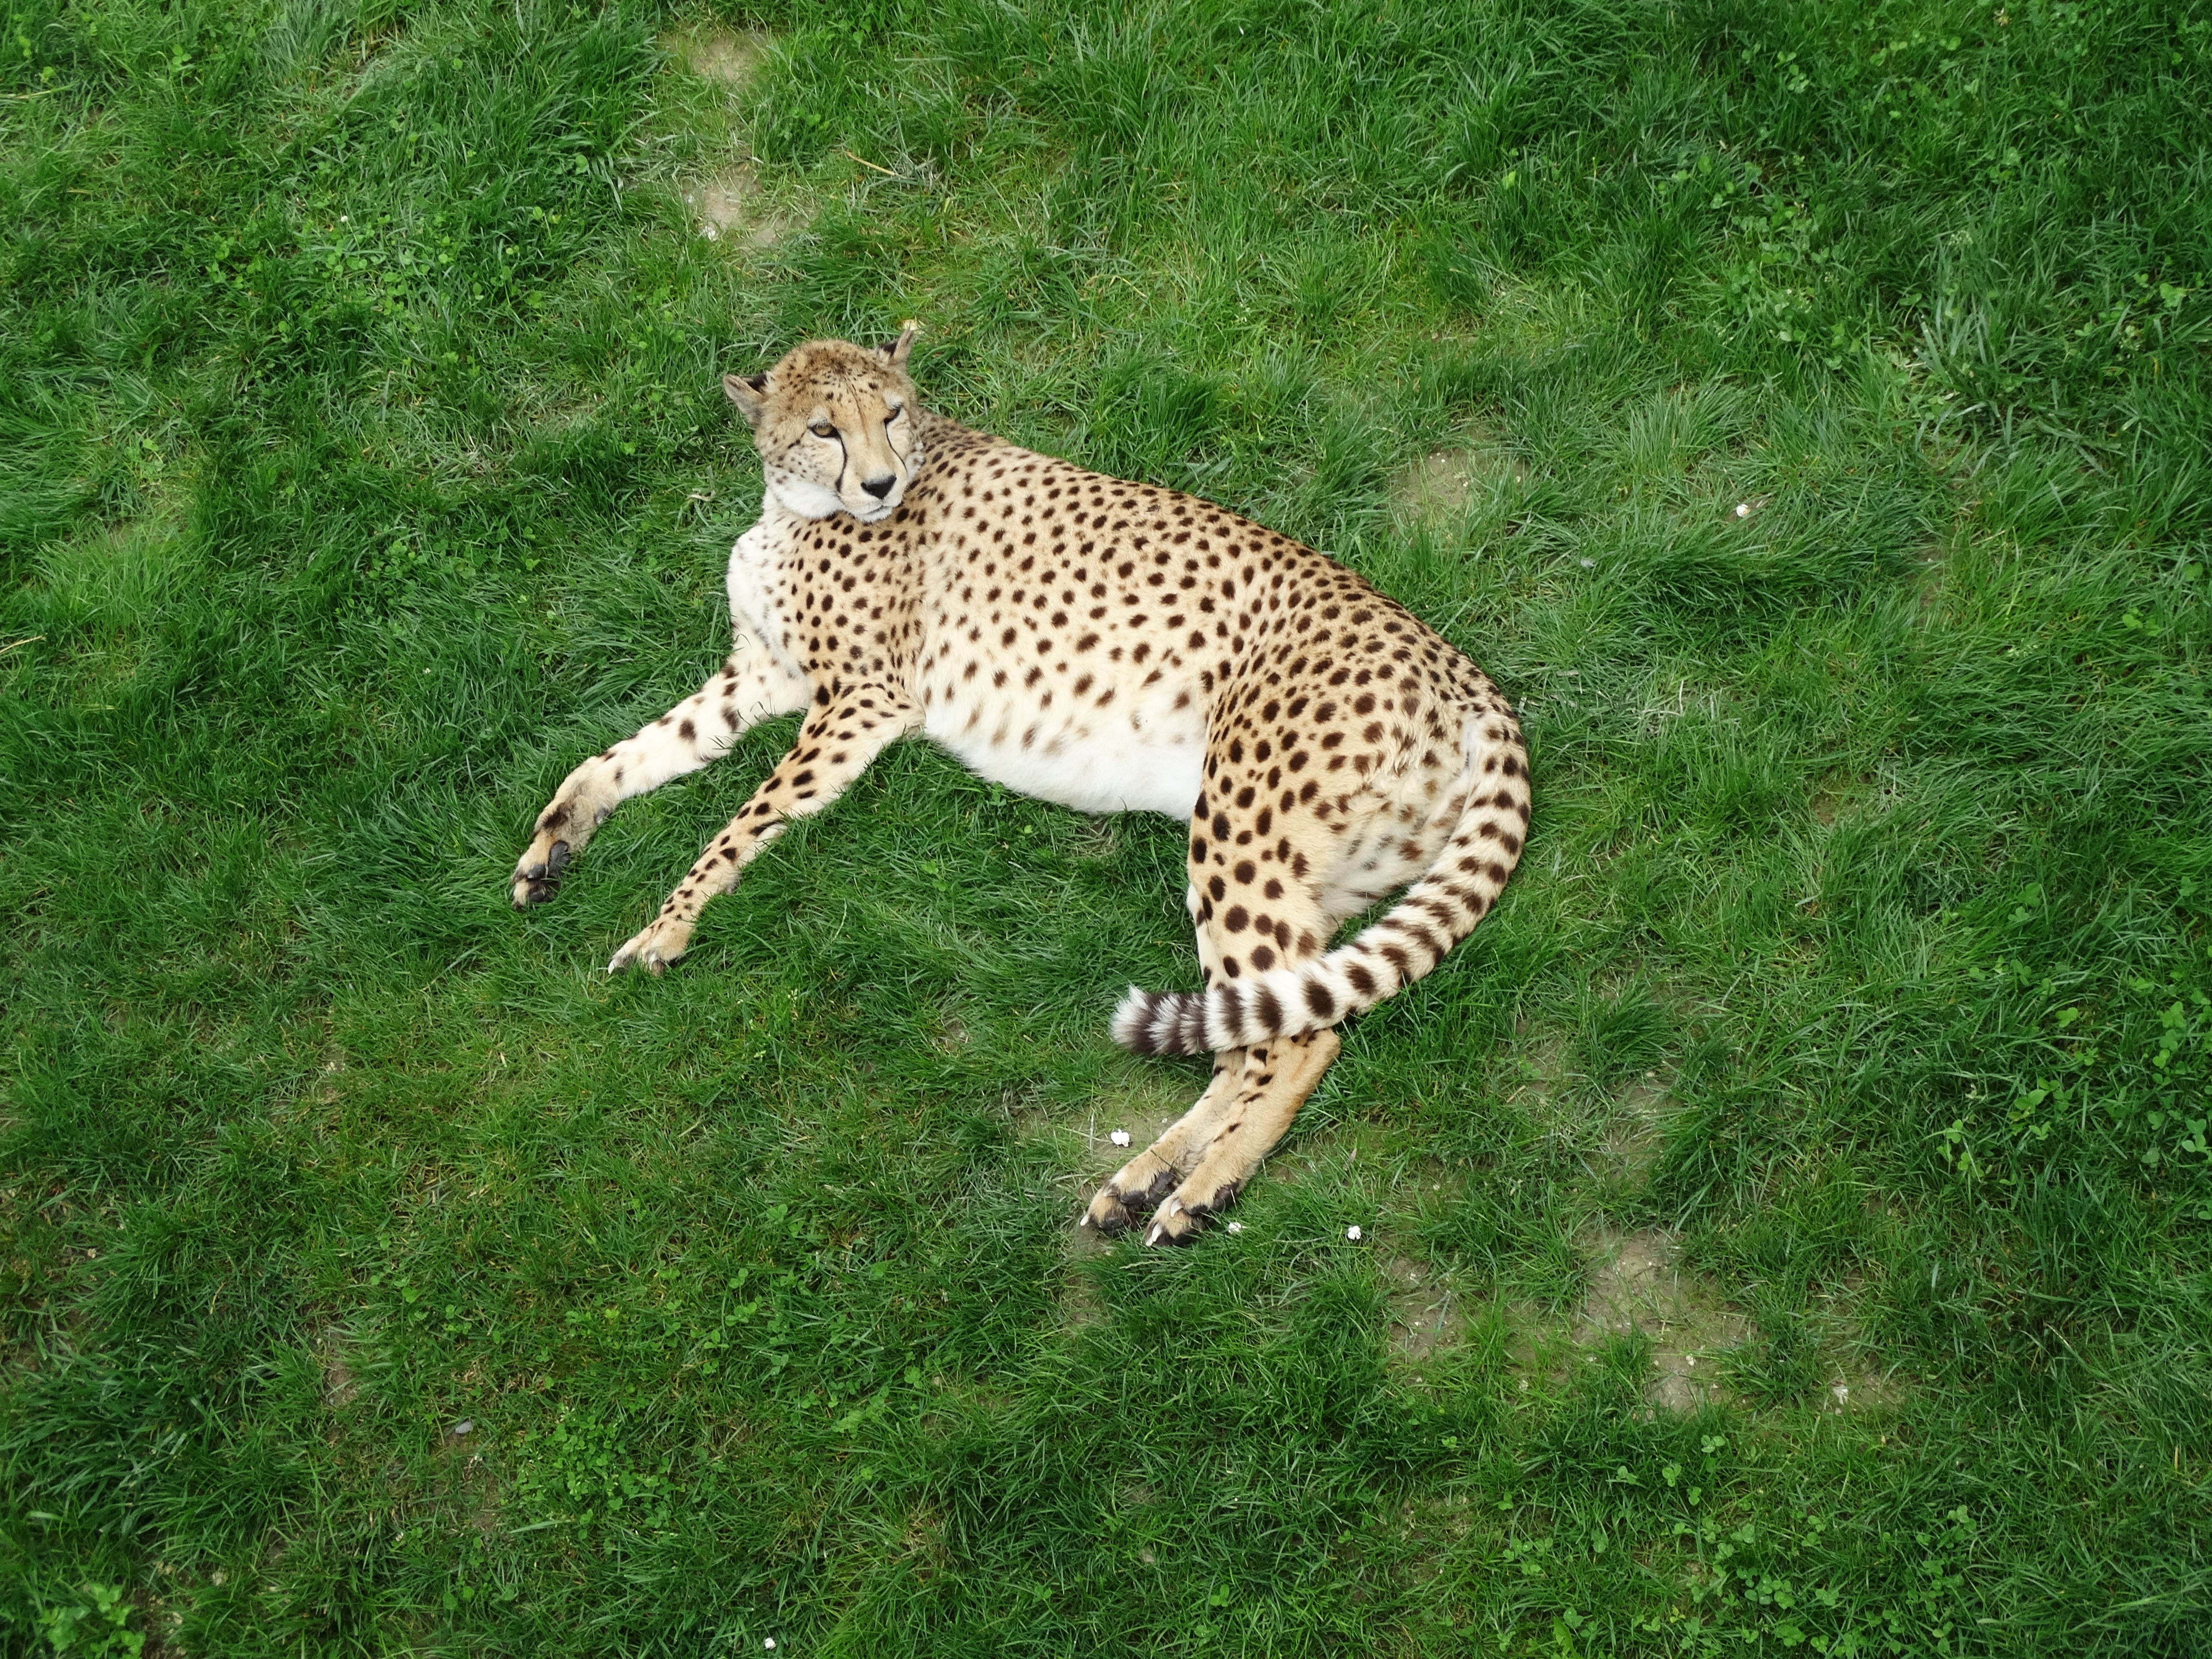
meadow, animal, wildlife, zoo, cat, mammal, predator, fauna, leopard, big cat, cheetah, vertebrate, jaguar, wildcat, small to medium sized cats, cat like mammal, panthera pardus, tonis zoo